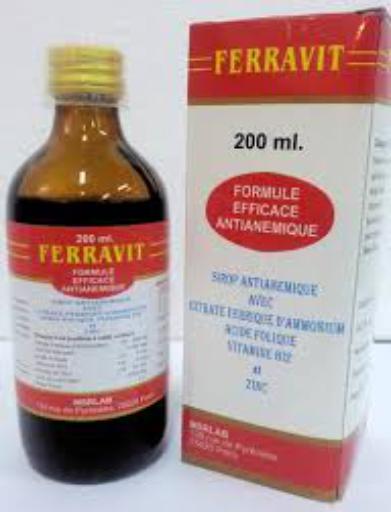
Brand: aeknil
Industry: Medical